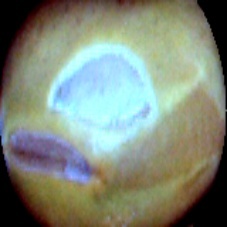
Label: Skin-damaged